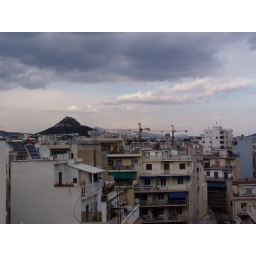
View from the roof of our apartment building in Koukaki, Athens.